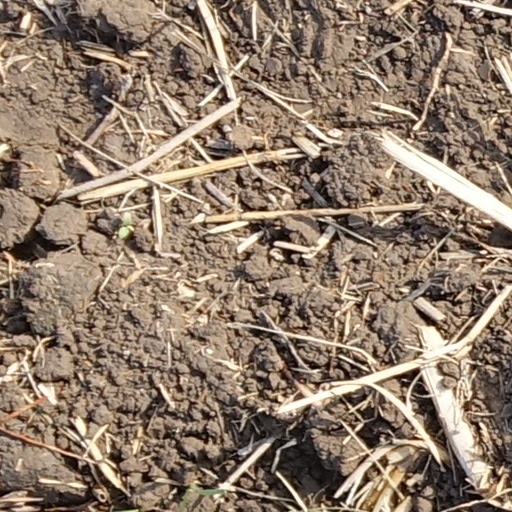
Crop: wheat